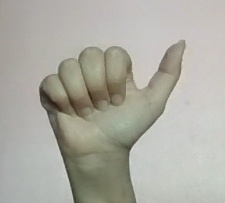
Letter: dhad